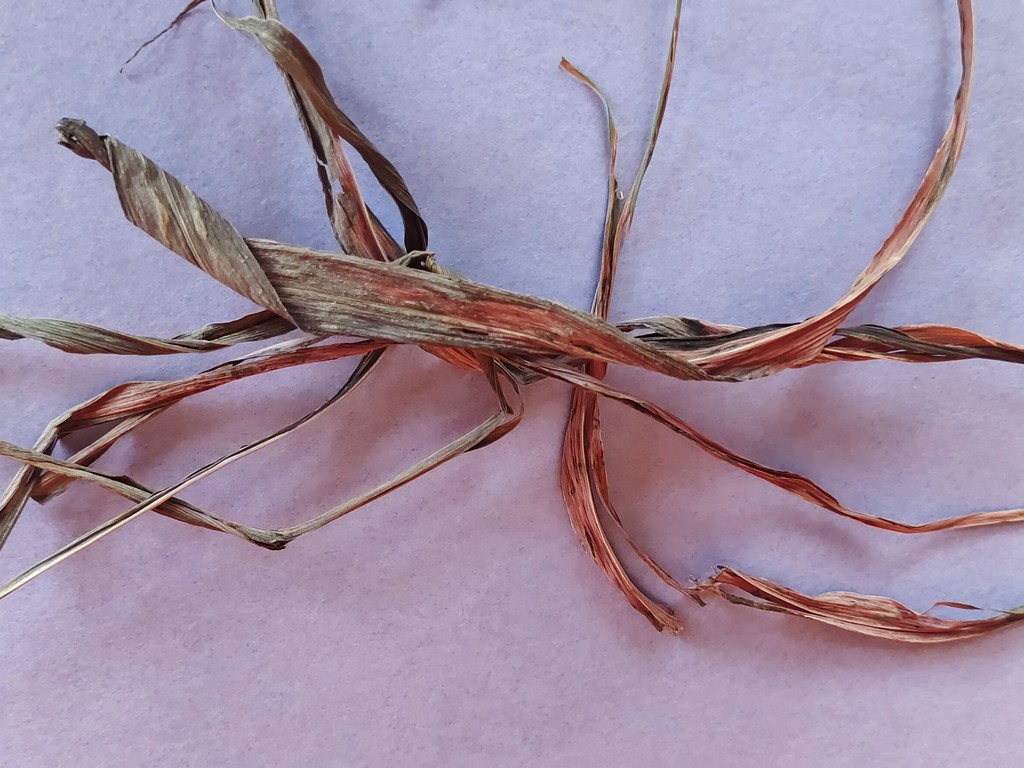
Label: Dried